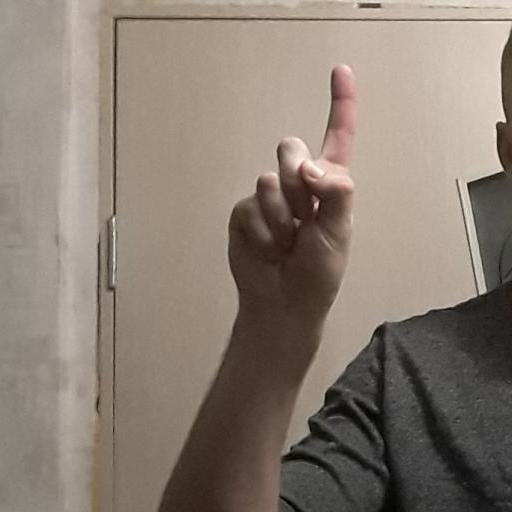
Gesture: one